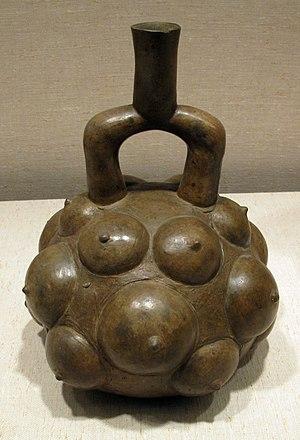
La céramique cupisnique fut produite par les populations précolombiennes installées tout au long de la côte nord péruvienne, et dans les vallées des contreforts de la chaîne andine, d'environ 1200 à 500 av. J.-C.